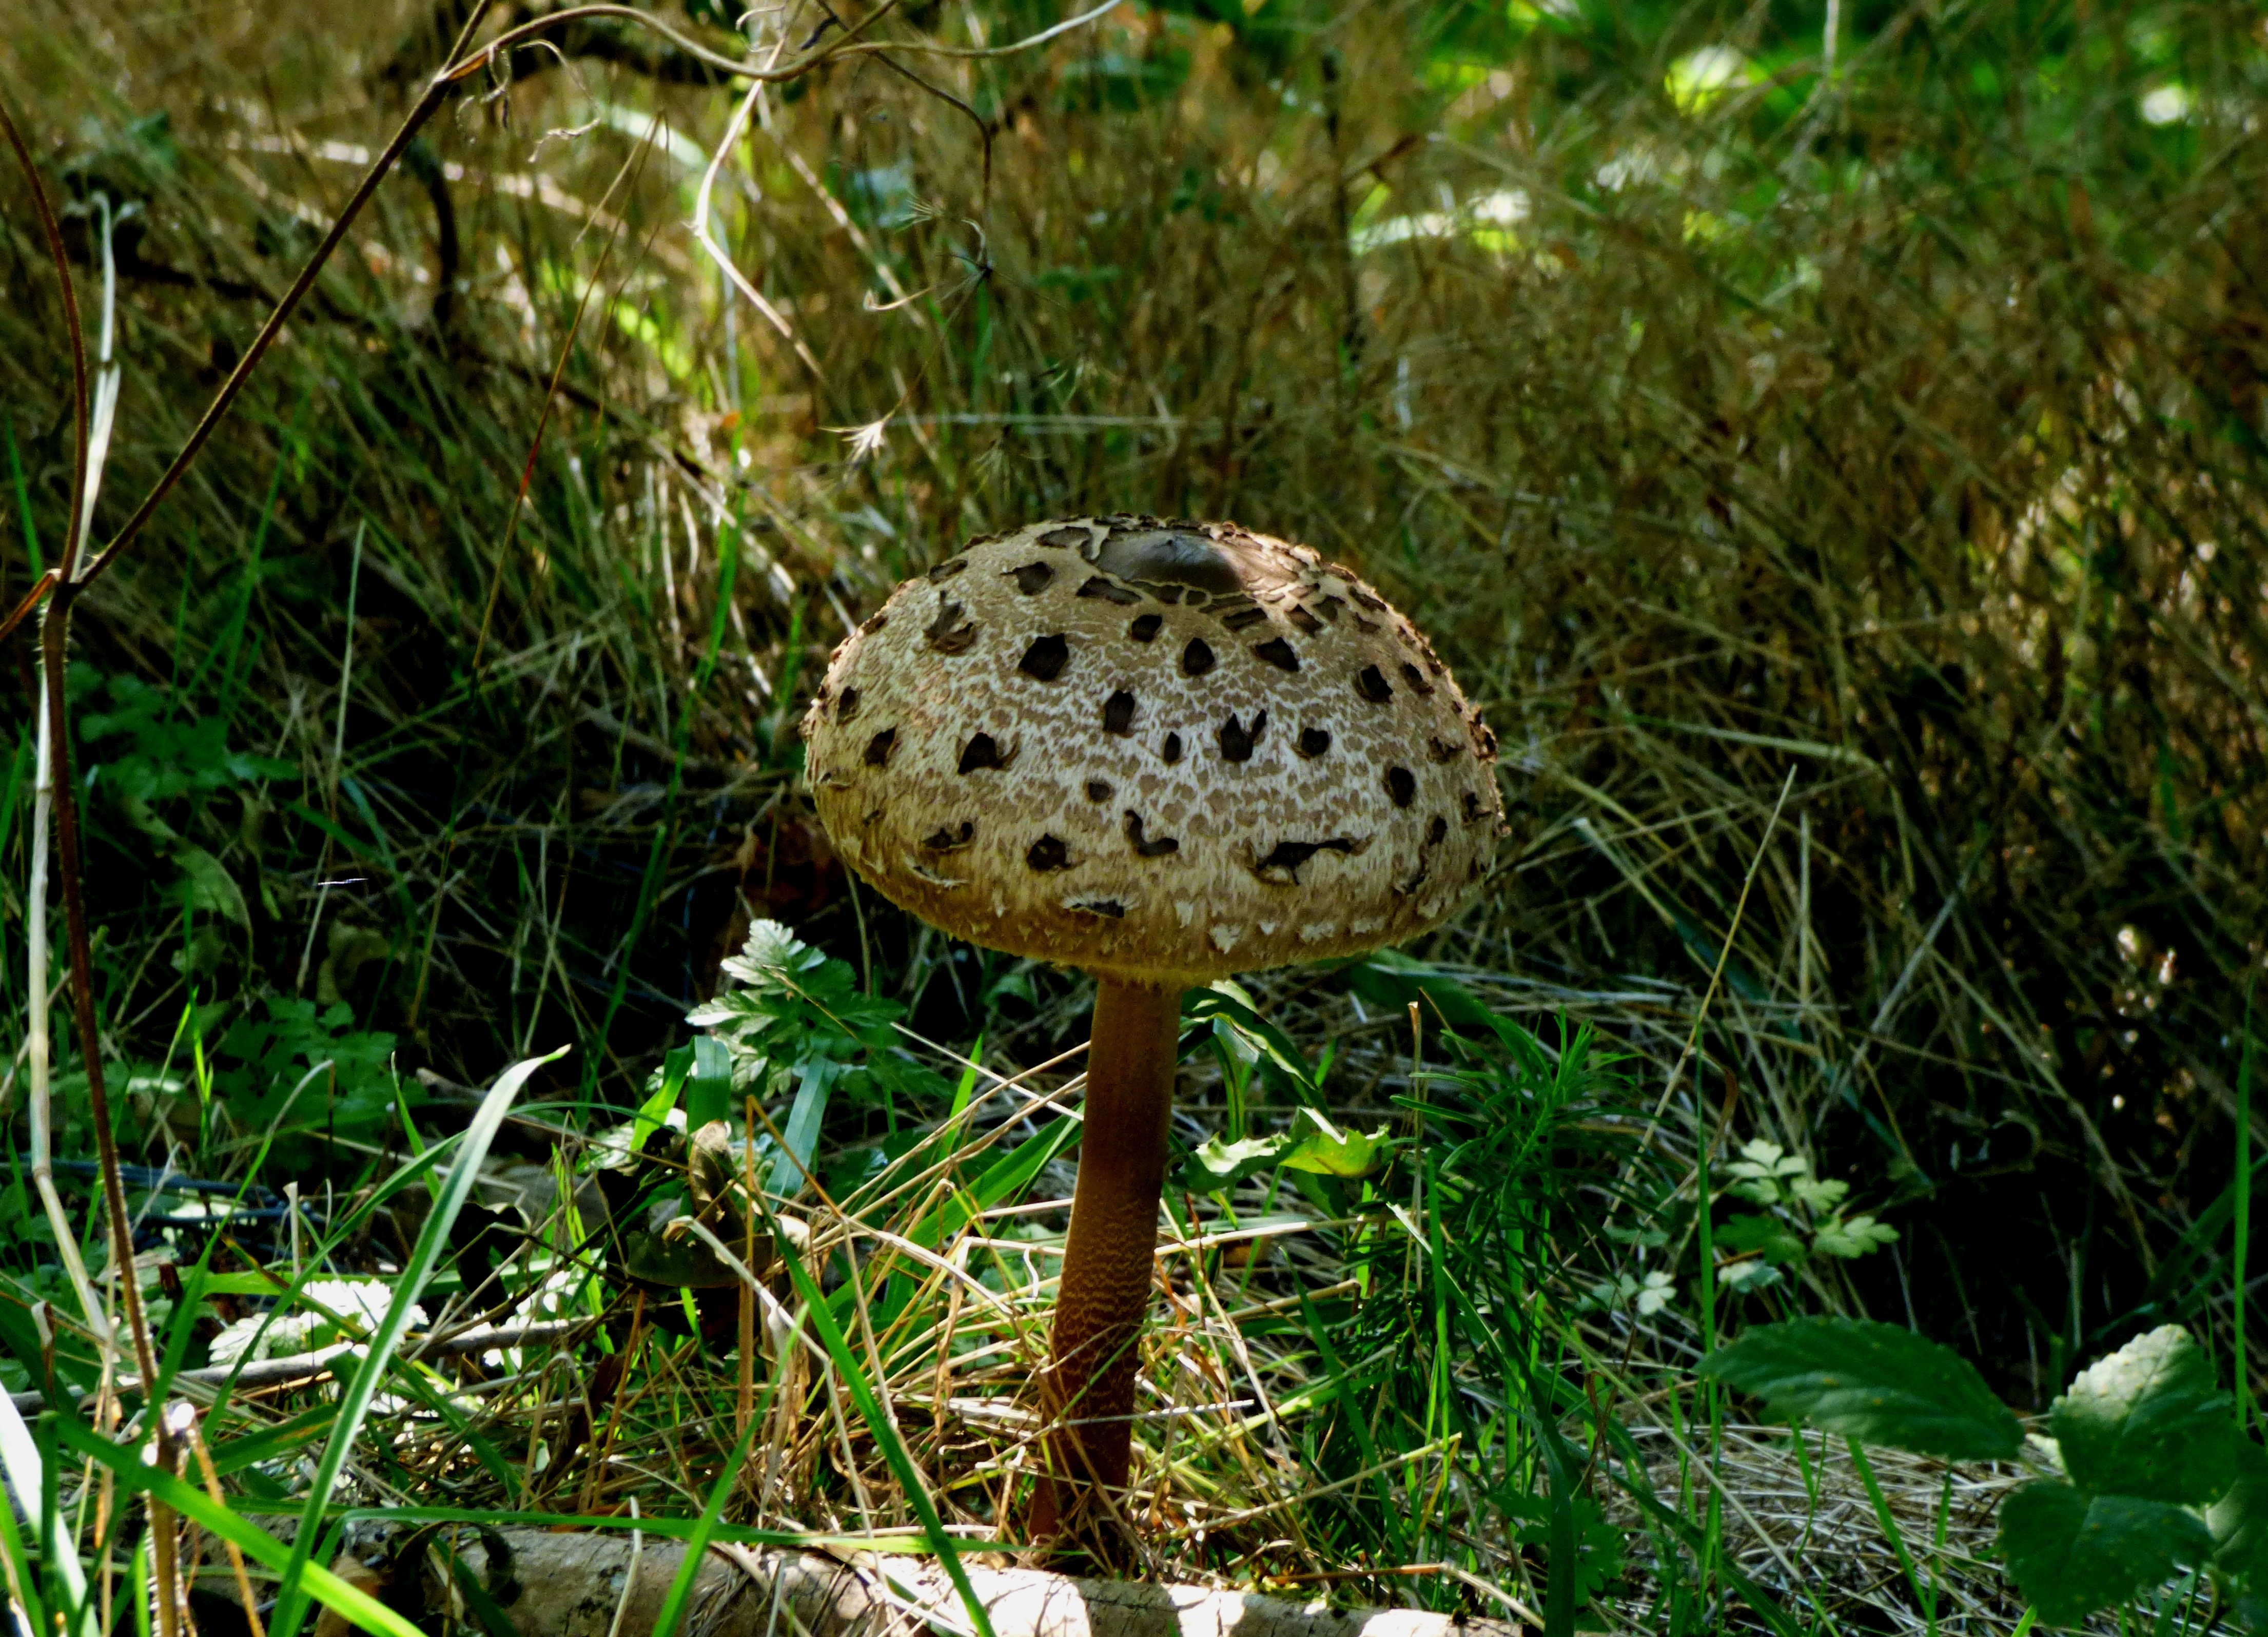
nature, forest, grass, wildlife, jungle, autumn, botany, mushroom, flora, fauna, fungus, woodland, habitat, bolete, matsutake, dotty, brown mushroom, natural environment, penny bun